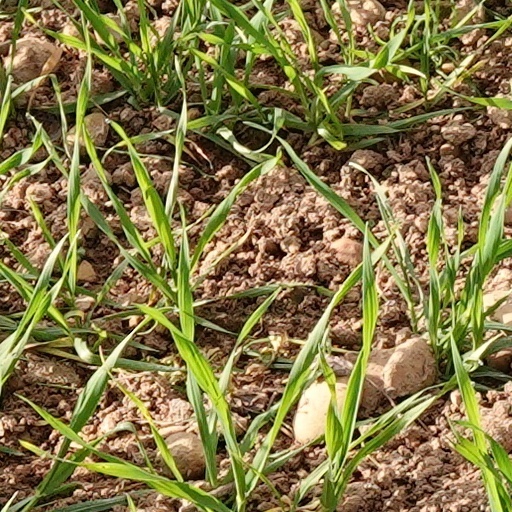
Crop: wheat